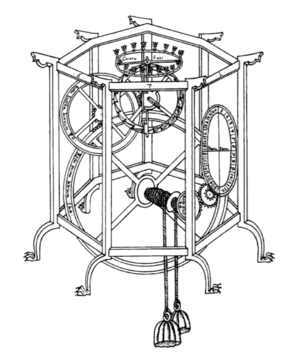
L' Astrarium est un instrument issu de la modélisation du système solaire, composé simultanément d'une horloge astronomique et d'un planétarium, mis au point entre 1348 et 1364 par Giovanni Dondi.
Un mécanisme d'horlogerie est l'organe ou l'élément fondamental d'un instrument horloger. Il en assure la fonction principale qui est de « donner l'heure ».